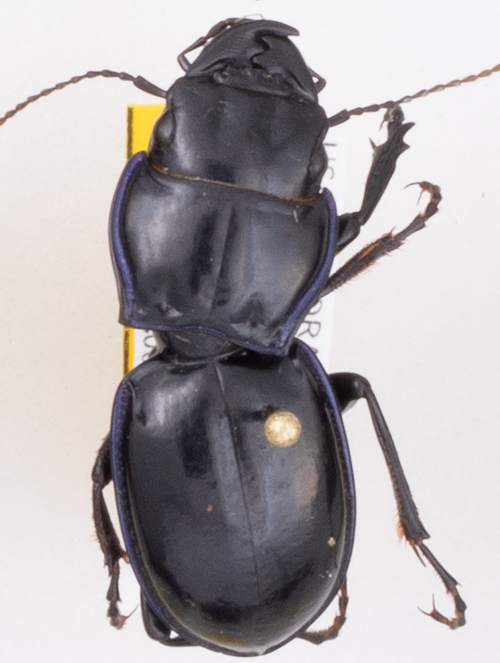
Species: Pasimachus elongatus
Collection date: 2018-06-07
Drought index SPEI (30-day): -0.288
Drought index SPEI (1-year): -0.02
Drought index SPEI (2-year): -0.372